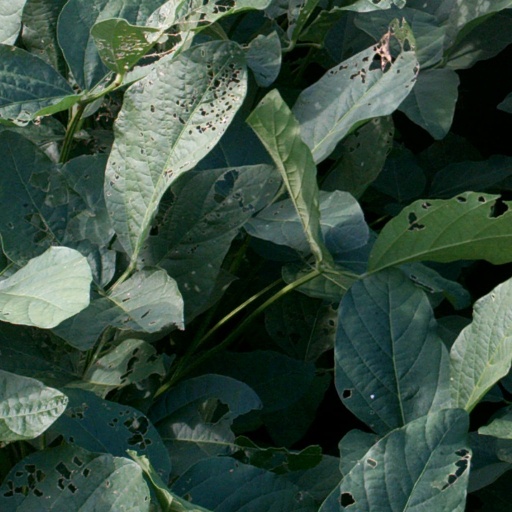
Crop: soybean